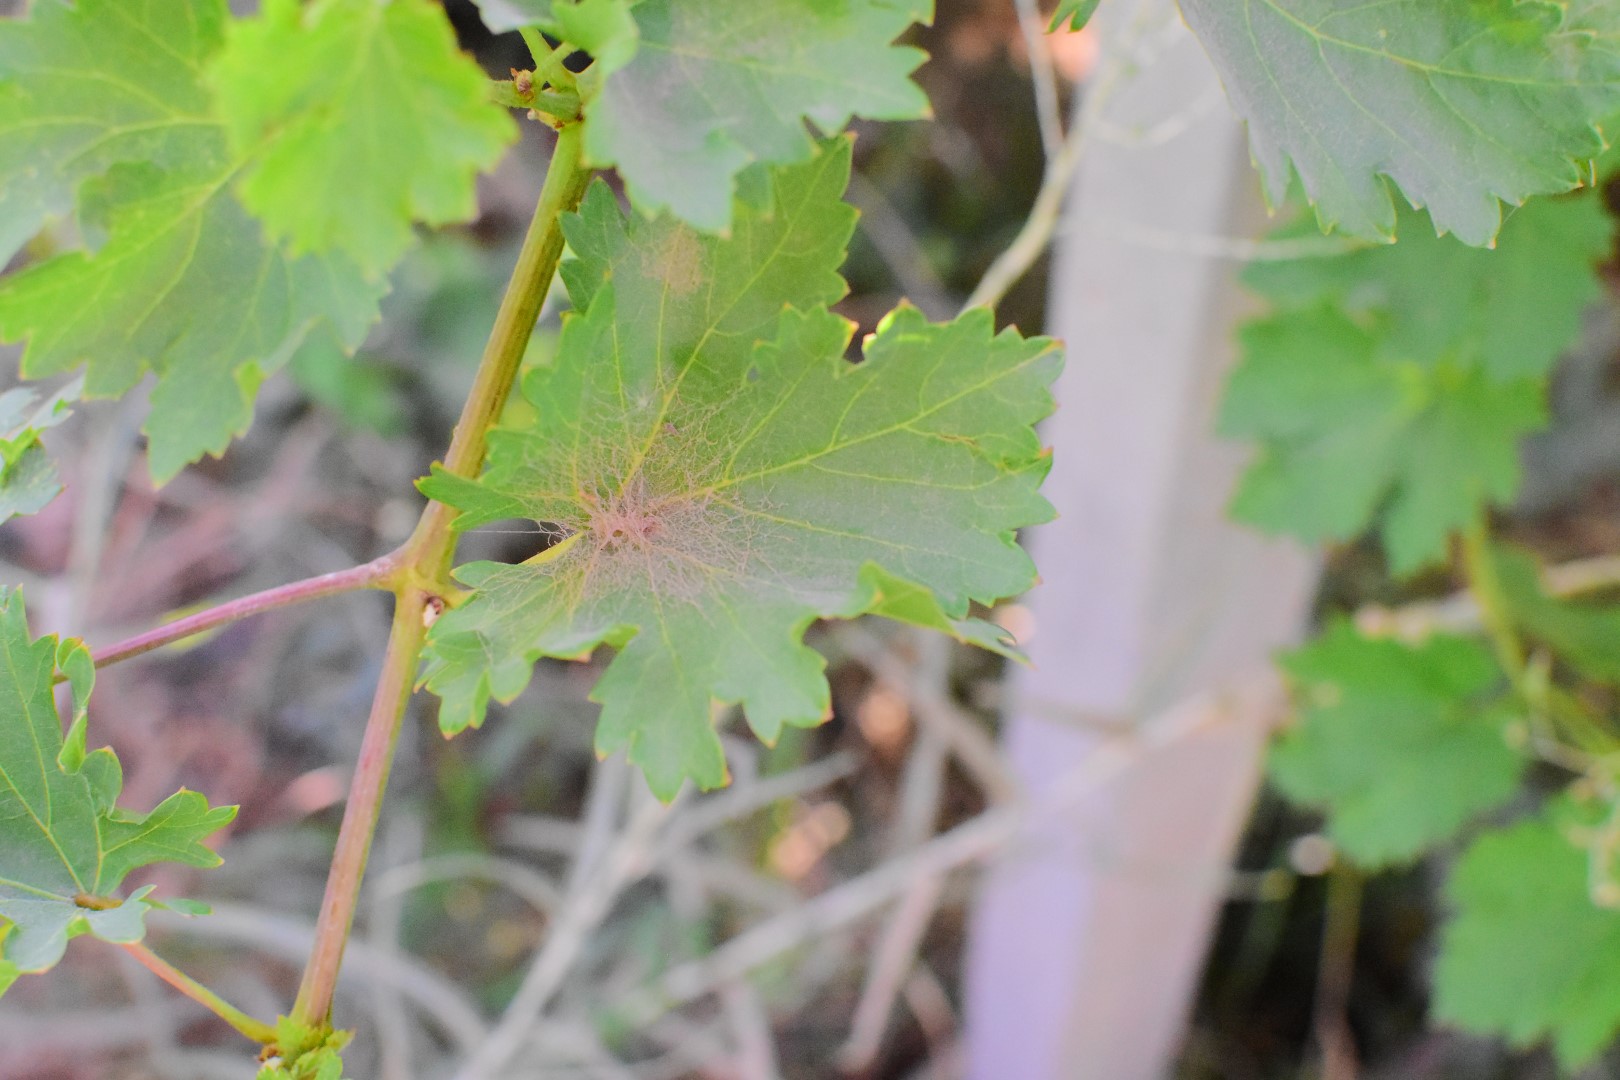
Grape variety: Deas Al-Annz